Vettones

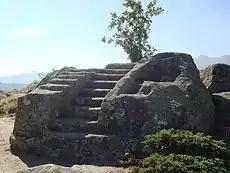
"Altar of sacrifices" at the

The Vettones (Greek: "Ouettones") were an Iron Age pre-Roman people of the Iberian Peninsula.